Manhès–David process

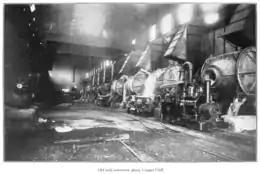
Alignment of 10 Manhès-David converters of the "Canadian Copper Company", at Greater Sudbury, before 1911. These converters refined a matte with 36% Ni+Cu, in a matte containing 80% Ni+Cu.

The Manhès–David process is a refining process of the copper mattes, invented in 1880 by the French industrialist Pierre Manhès and his engineer . Inspired by the Bessemer process, it consists of the use of a converter to oxidise with air the undesirable chemical elements (mainly iron and sulfur) contained in the matte, to transform it into copper.